Coatepantli

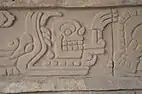

Only three coatepantli are known to exist. The oldest was constructed at the Tula site between 950 CE and 1200 CE. The Tenayuca and Tenochtitlán coatepantli were constructed around 1500 CE. It is believed that the Tula coatepantli was the prototype for the others.